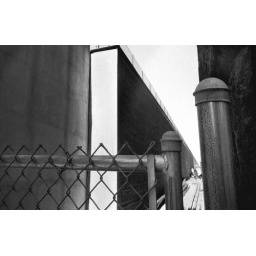
re-done in black in white